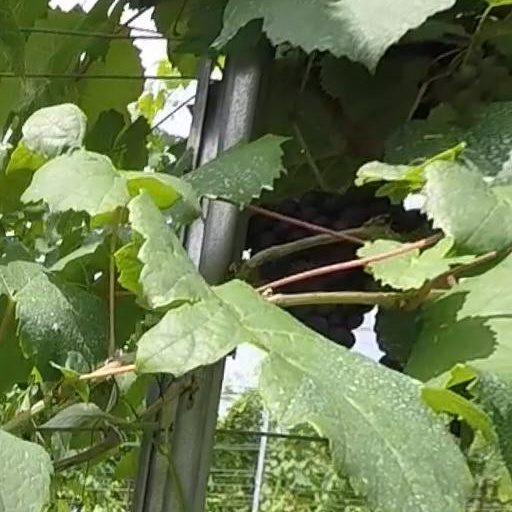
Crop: grape